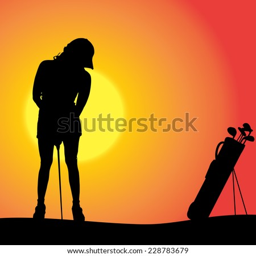
vector silhouette of the woman who plays golf at sunset .